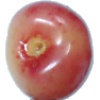
Label: cherry_rainier